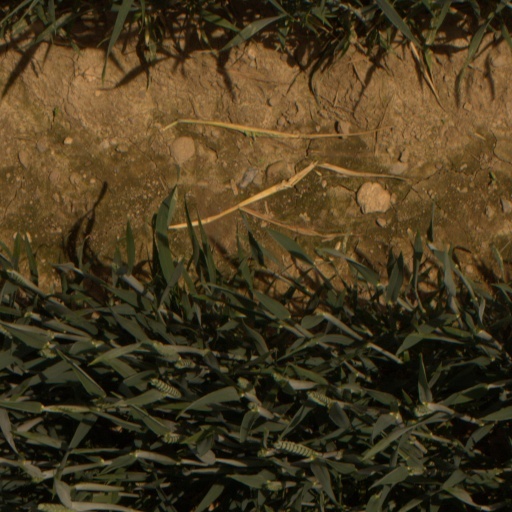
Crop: wheat